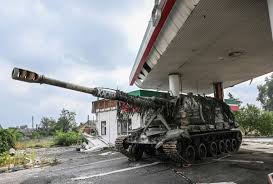
Label: 2S19_MSTA